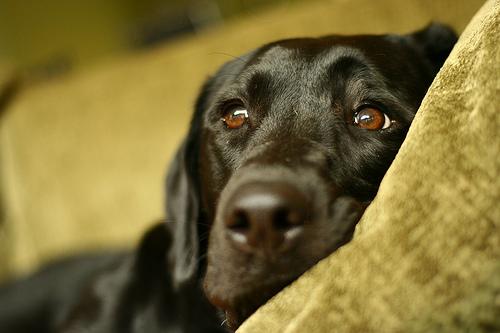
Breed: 3580-n000122-Labrador_retriever